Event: Nepal Earthquake
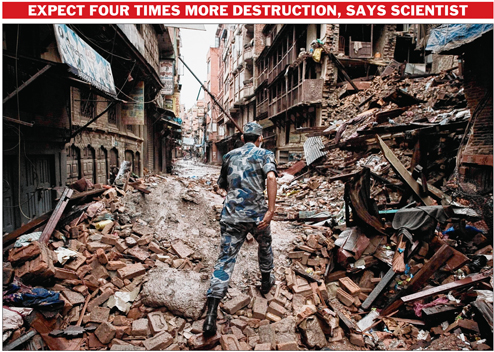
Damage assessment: damage